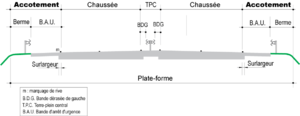
Un accotement est la partie d'une route située entre la limite de la chaussée, au sens géométrique, et le début du talus de remblai ou de déblai, ou en d'autres termes la zone s'étendant de la limite de la chaussée à la limite de la plate-forme.